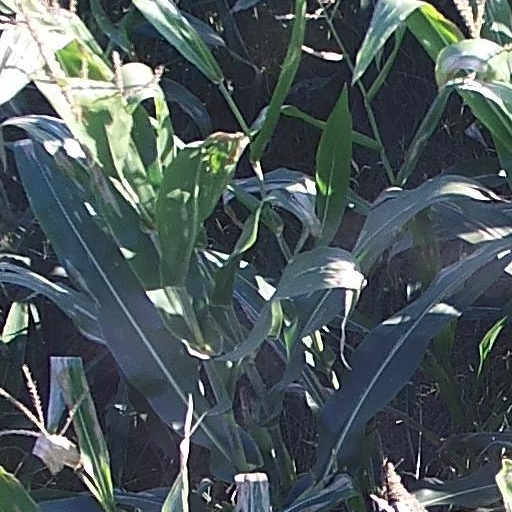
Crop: maize; corn